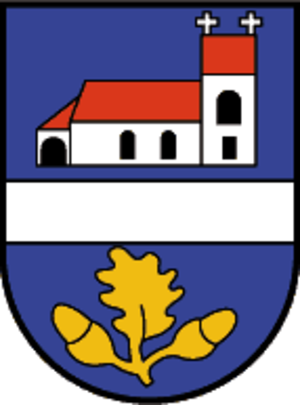
Altach est une commune autrichienne, située dans le Vorarlberg, dans le district de Feldkirch.